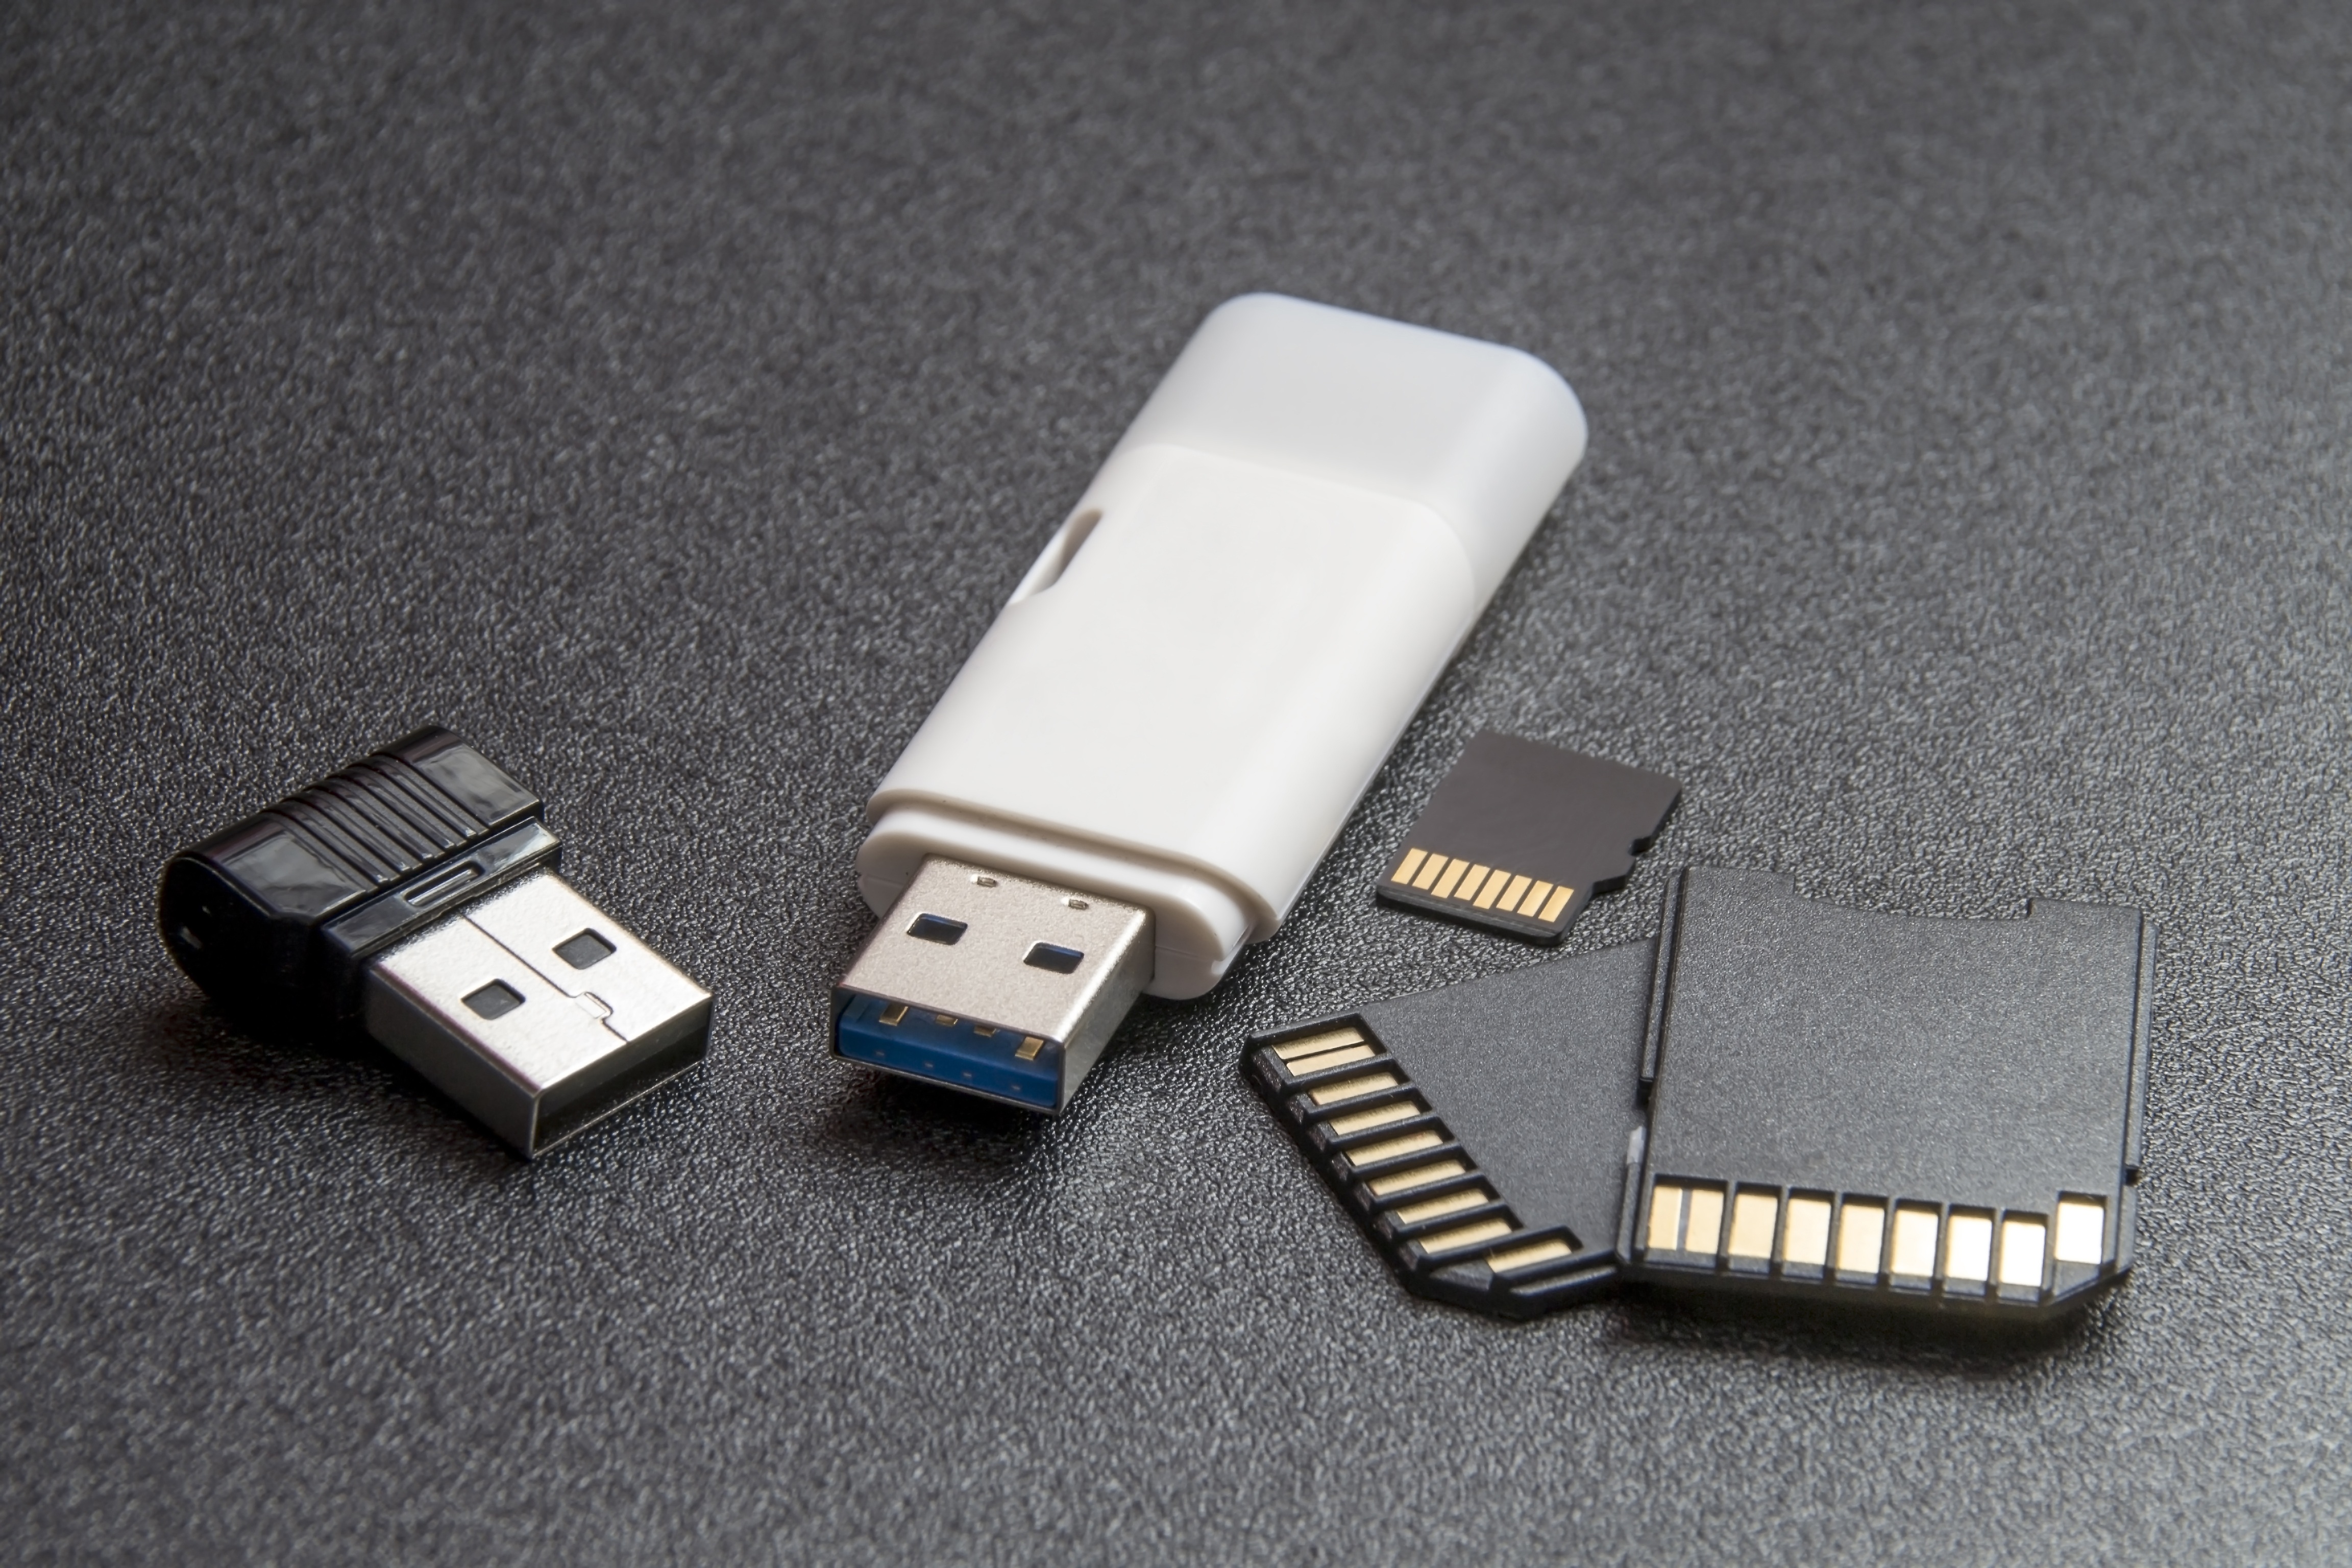
computer accessories, computers, electronics, equipment photographer, flash drive memories, flash memory, high technology, isolated, macro, memory card, memory stick, modern media, white memory